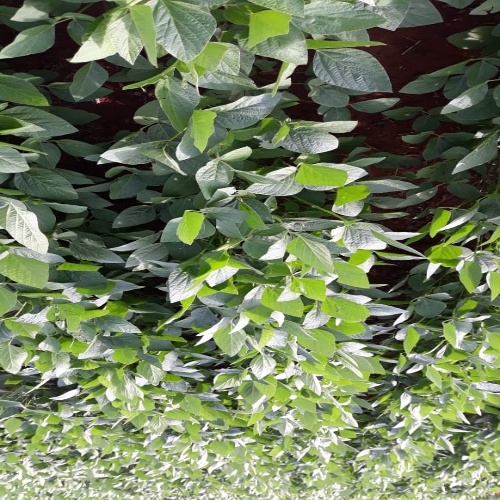
Label: Healthy